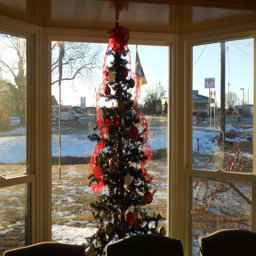
christmas tree in the waiting room